Poseidon

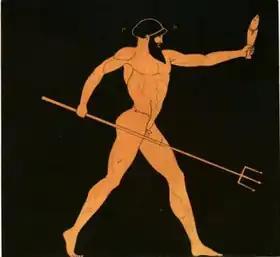
Poseidon Epoptes

In his benign aspect, Poseidon was seen as creating new islands and offering calm seas. When offended or ignored, he supposedly struck the ground with his trident and caused chaotic springs, earthquakes, drownings and shipwrecks.